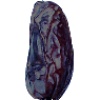
Label: Dates 1